Eve Libertine

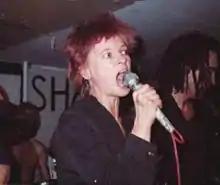
Eve Libertine performing in 1981

She was one of the vocalists who worked with English anarcho-punk band Crass. Her works with the band include the single "Reality Asylum", as well as performing most of the vocals on the group's third album, "Penis Envy" (1981), the lyrics of which have a heavy anarcha-feminist content. After the dissolution of Crass in 1984, Libertine worked with her son Nemo Jones, a guitarist. She trained as a classical singer and has performed as part of Crass Agenda (renamed Last Amendment as of 2005) and with Penny Rimbaud, Matt Black, Christine Tobin, Julian Siegel, Ingrid Laubrock, Nabil Shaban, and Kate Shortt.